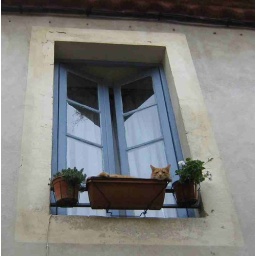
cat in a window box